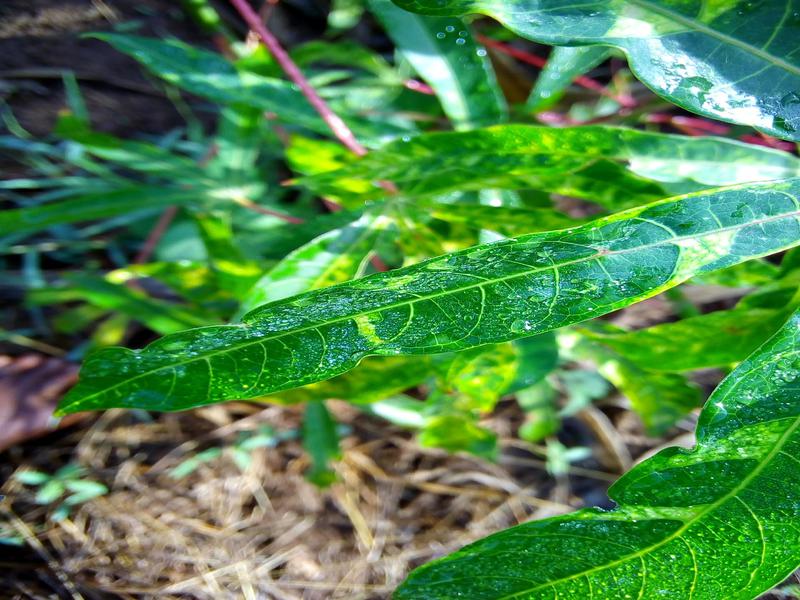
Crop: cassava
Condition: mosaic_disease